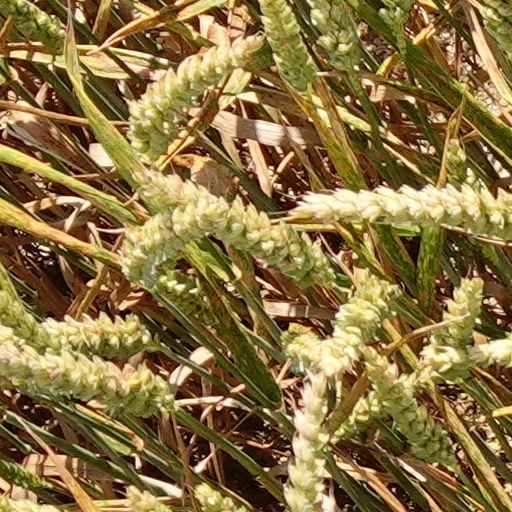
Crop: wheat